A Place to Be Loved

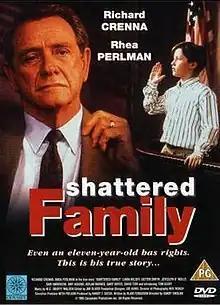
A video cover bearing the film's alternative title: "Shattered Family"

A Place to Be Loved is a 1993 American television film with Richard Crenna and Rhea Perlman. It was released in the United Kingdom under the title Shattered Family. The film is based on the story of Gregory Kingsley, who was the first American child to legally sever ties with a parent at the age of twelve. It was broadcast on CBS on April 4, 1993.